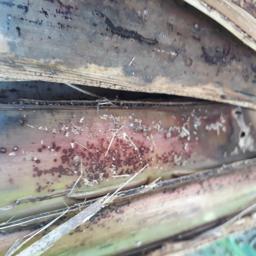
Label: PSEUDOSTEM WEEVIL